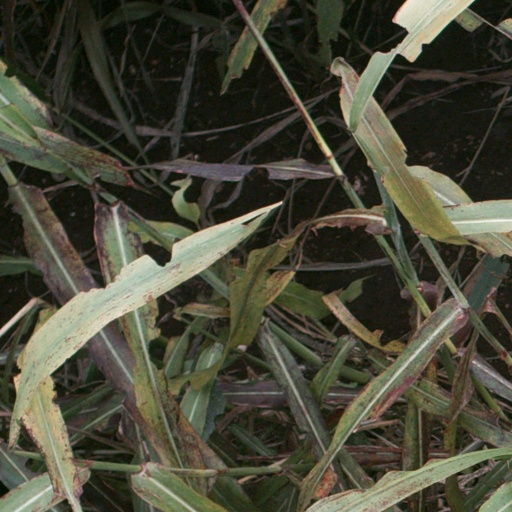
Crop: sorghum